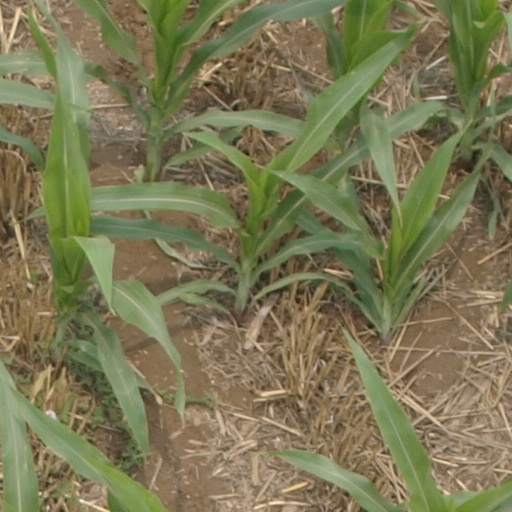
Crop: maize; corn